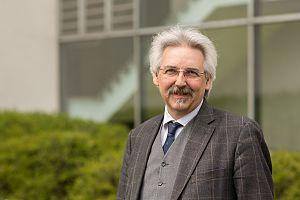
Matthias Theodor Vogt, né le 5 mai 1959 à Rome, est un écrivain, historien du culturel, musicologue, historien et professeur d'université allemand.